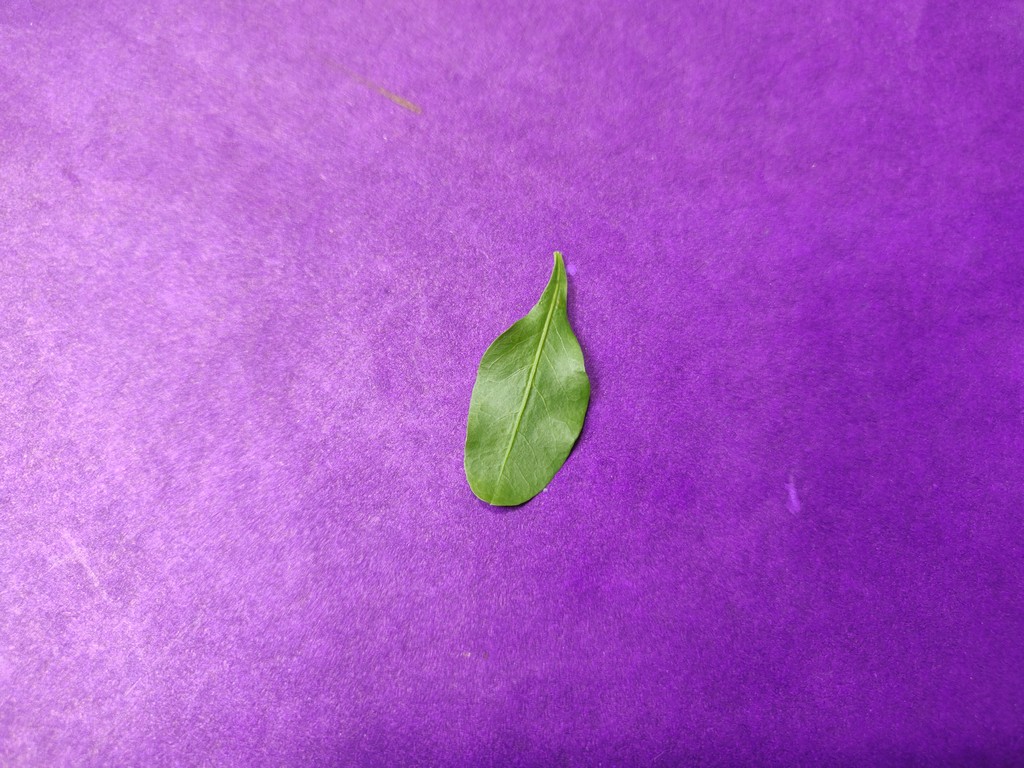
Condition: Healthy
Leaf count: single
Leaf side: front